Siats

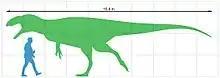
Size compared to a human

The "Siats" holotype specimen consists of material from a single individual that is considered skeletally immature based on the incomplete fusion of neural arches to the centra of the dorsal vertebrae. "Siats" is characterized by seven traits, including four autapomorphies. These include the subtriangular cross section of the distal caudal vertebrae, elongated centrodiapophyseal laminae lacking noticeable infradiapophyseal fossae on the proximal caudals, a transversely concaved acetabular rim of iliac pubic peduncle, and the presence of a notch on the end of the truncated lateral brevis shelf. Other notable traits include the broad neural spines on the dorsal vertebrae.